UNC Lenoir Health Care

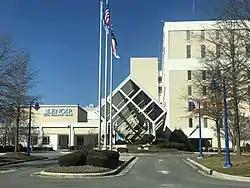

UNC Health Lenoir is a not-for-profit hospital located in Kinston, North Carolina. The hospital is licensed for 199 beds and serves the residents of Lenoir, Greene and Jones and other surrounding counties. The hospital is staffed with over 100 physicians. The hospital offers inpatient, outpatient and preventive healthcare services. In addition, the hospital offers free educational health programs, seminars, and screenings. General services include general medical, surgical, obstetrical and gynecological care. Specialized services include cardiology, pulmonology, oncology, radiology, urology, orthopedics and orthopedic sports medicine, bariatric surgery and vascular surgery